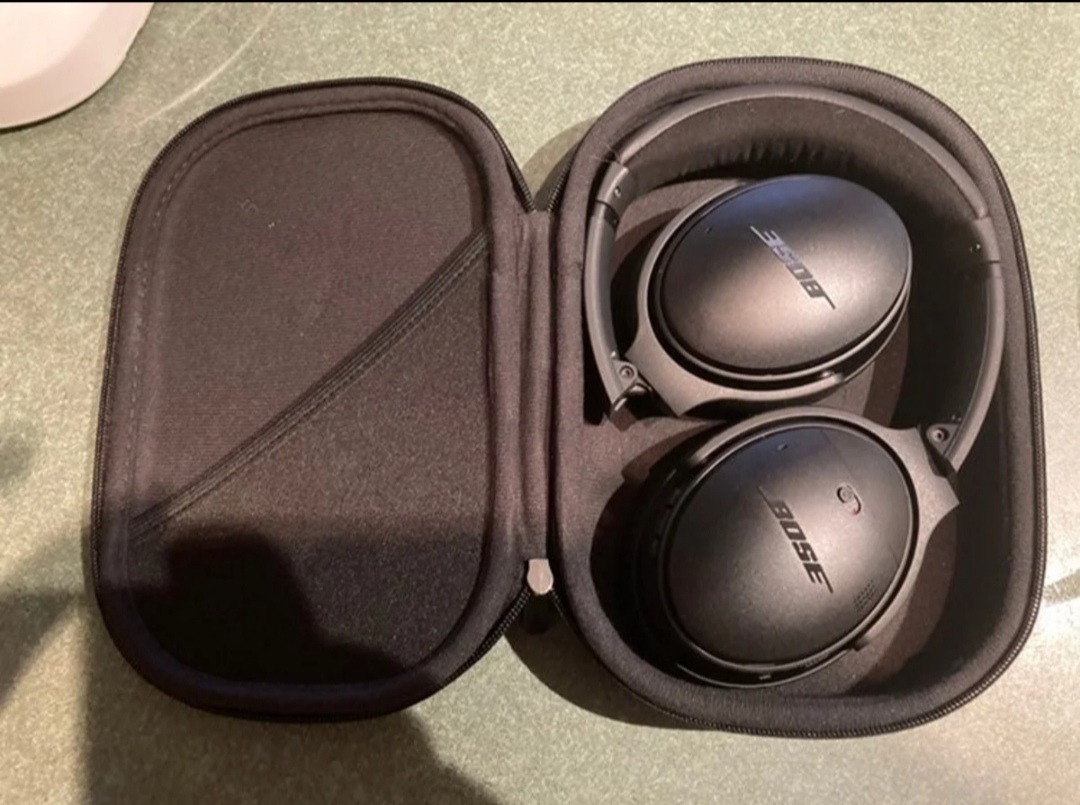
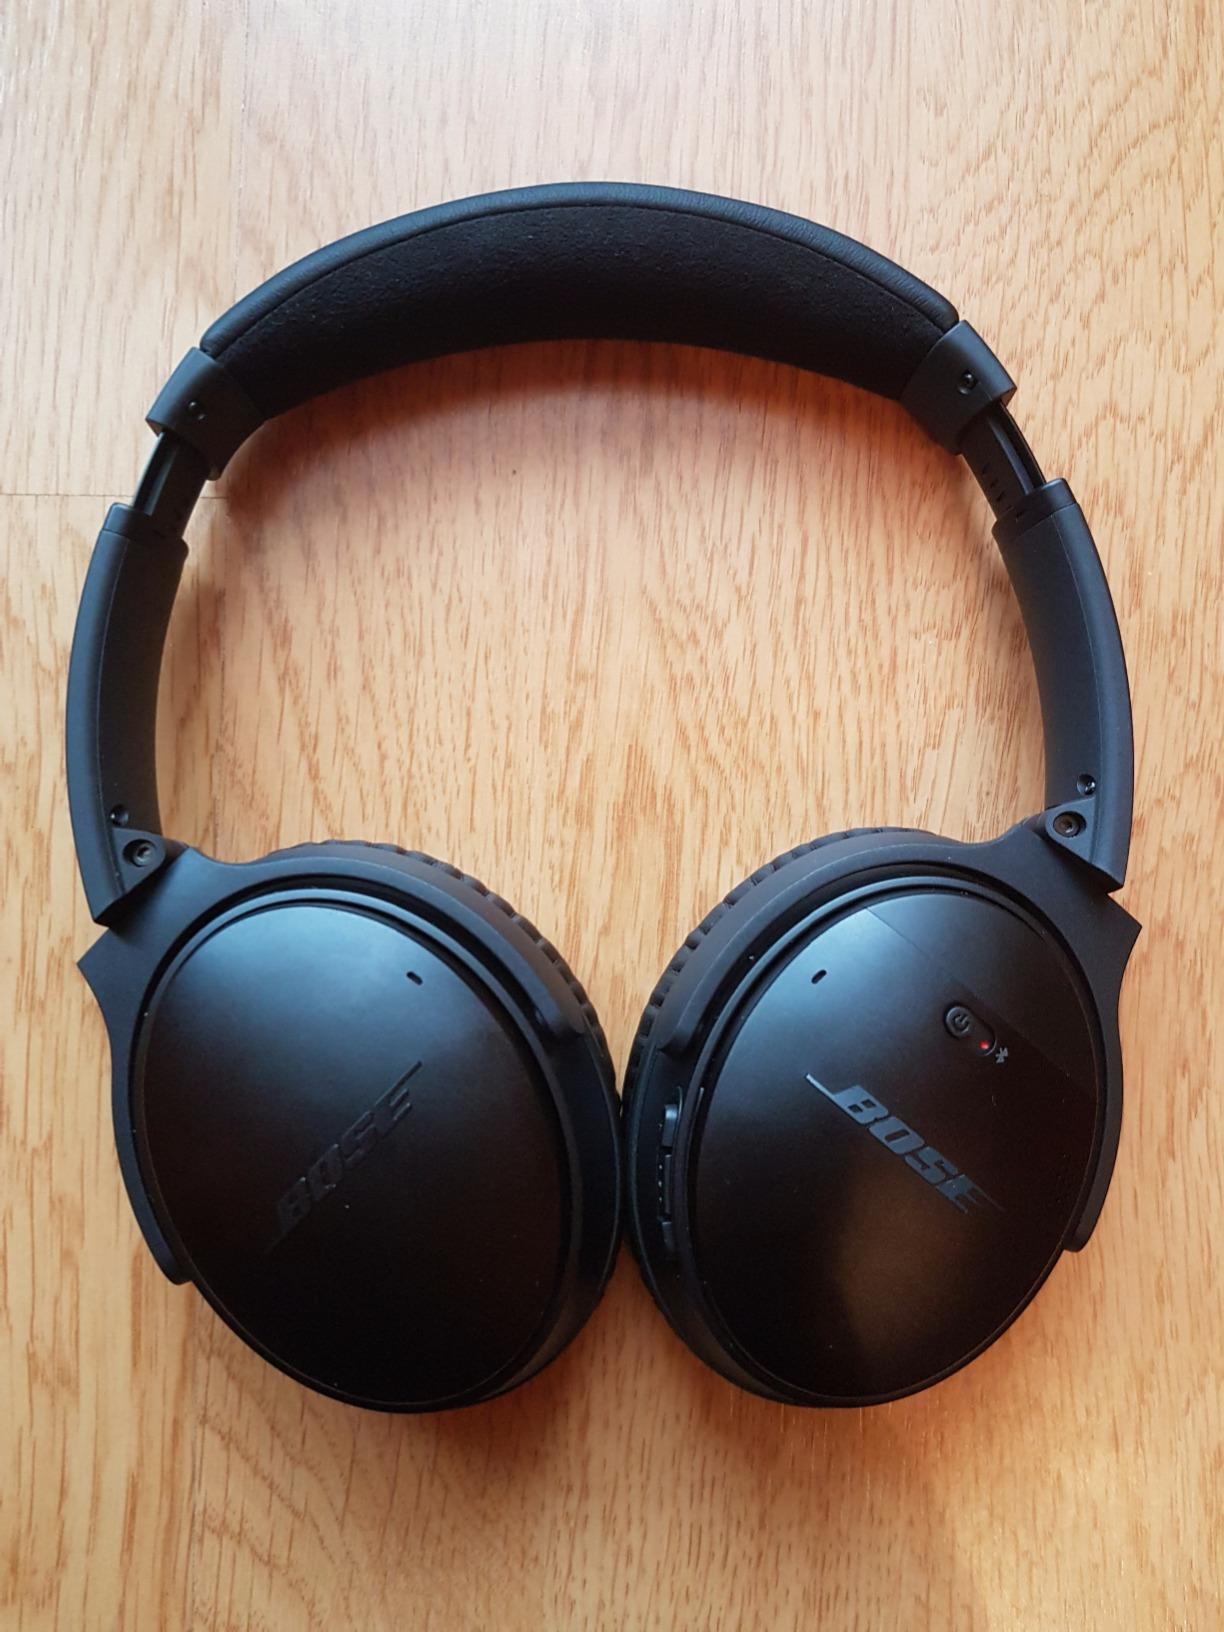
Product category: headphones
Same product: yes